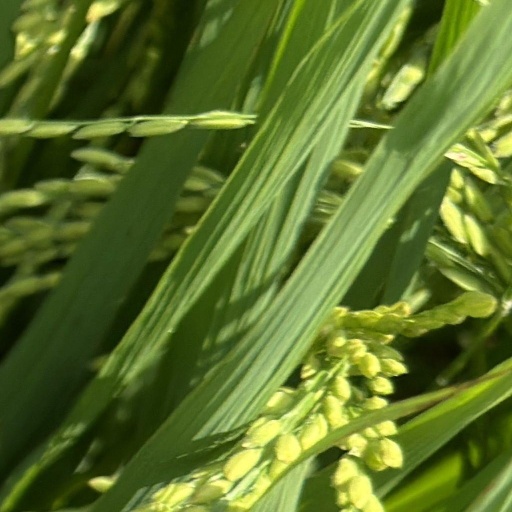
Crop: rice